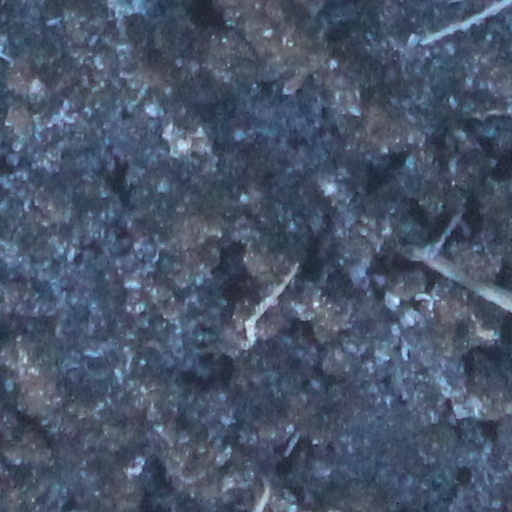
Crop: wheat